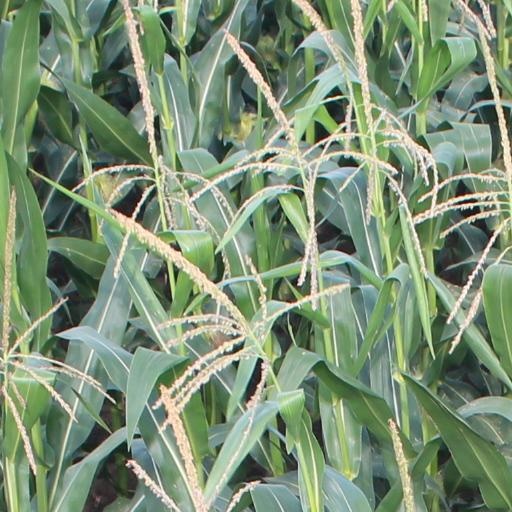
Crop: maize; corn